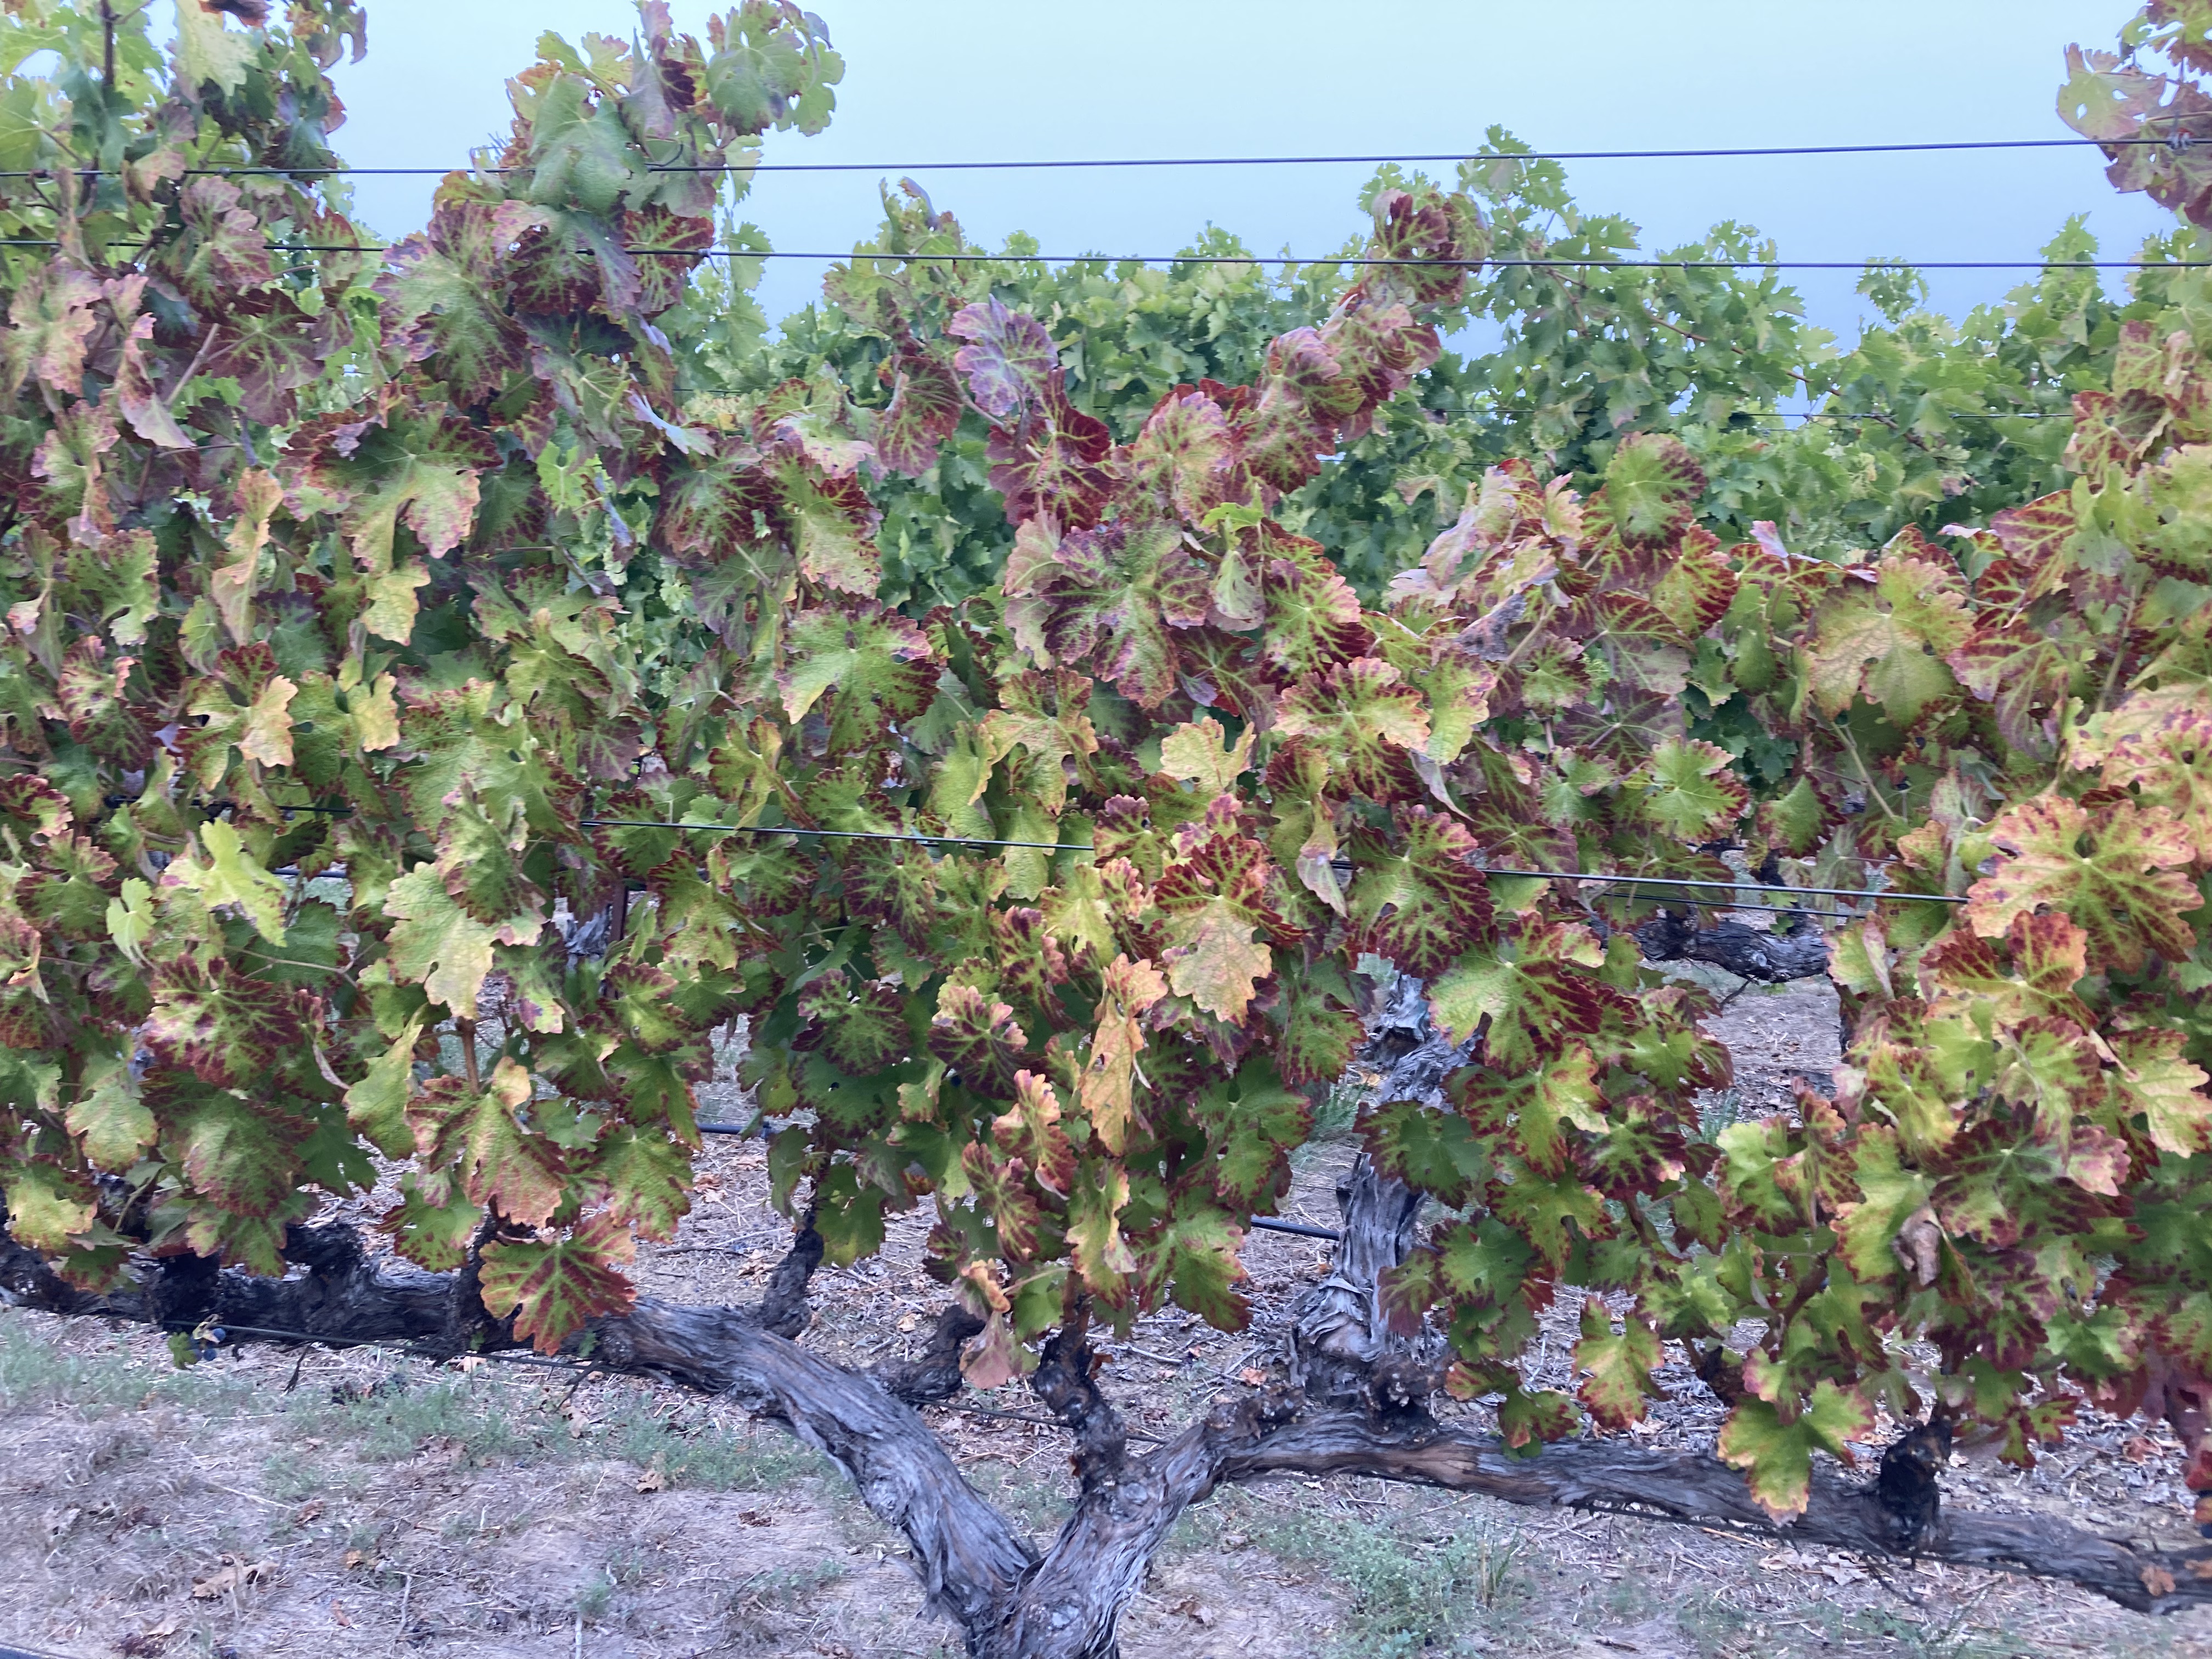
Label: Leafroll 3